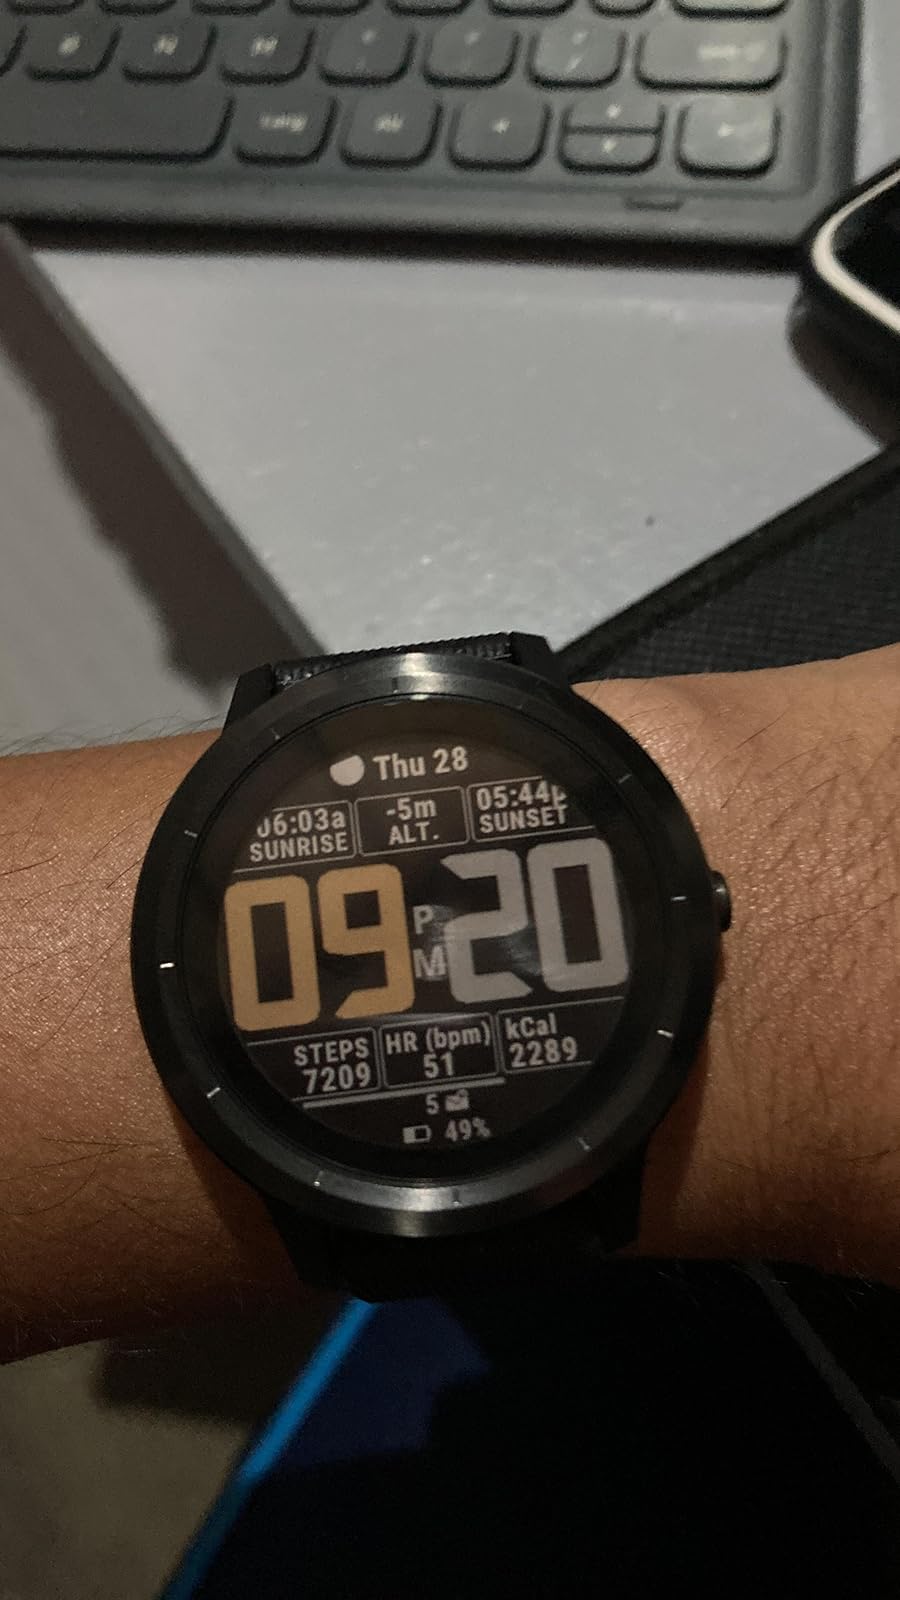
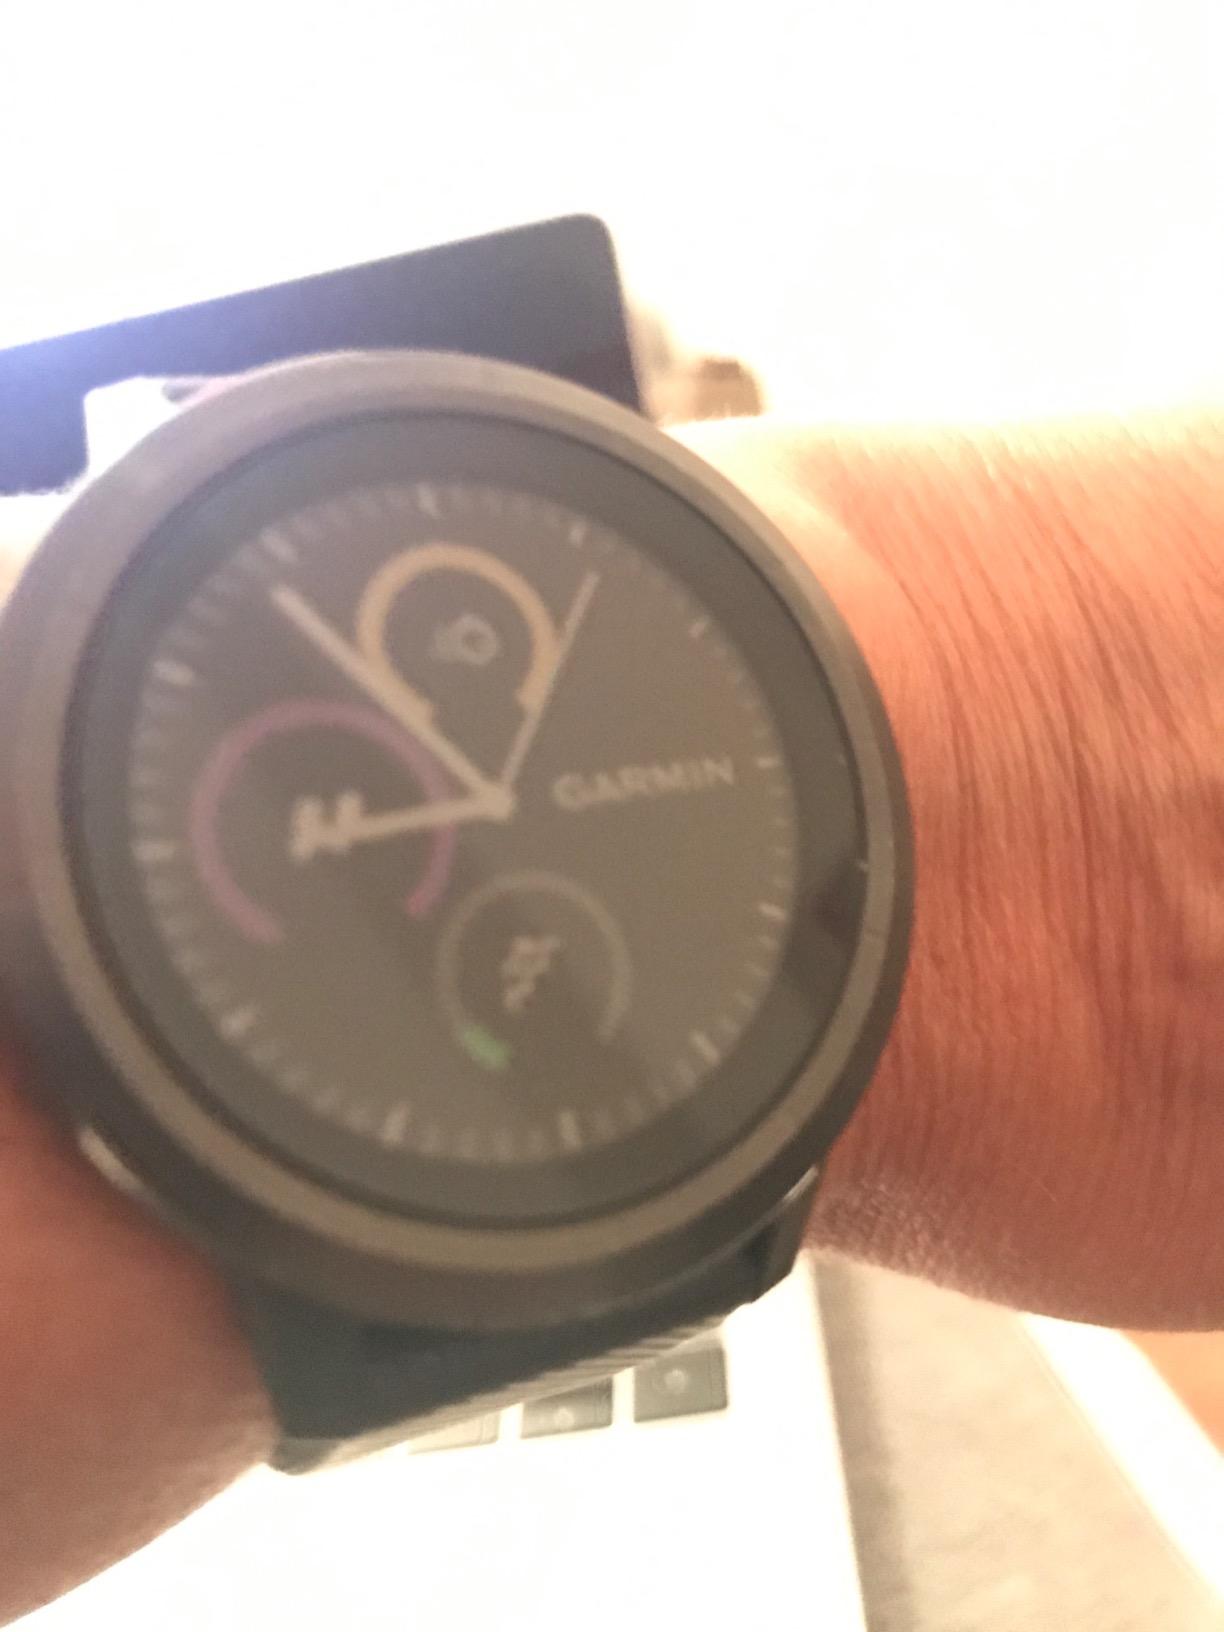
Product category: smartwatch
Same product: yes